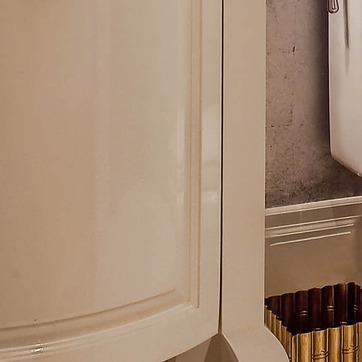
Material: wood